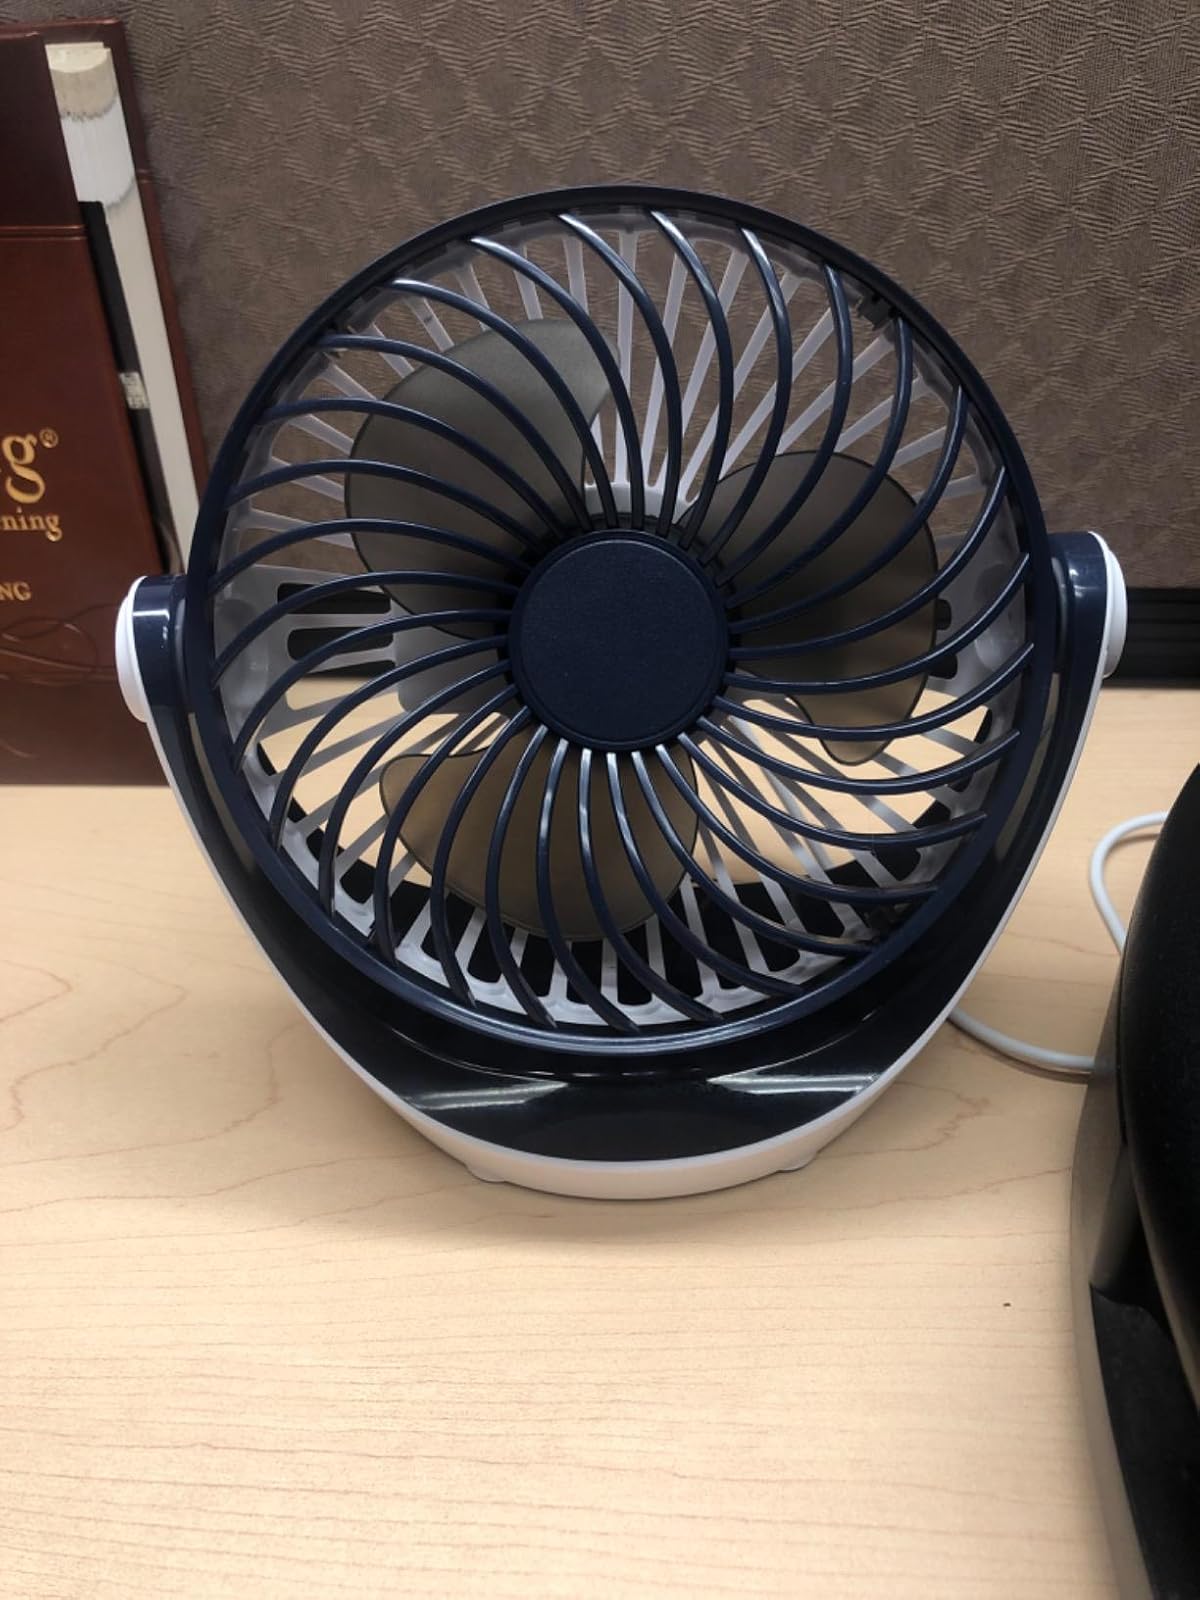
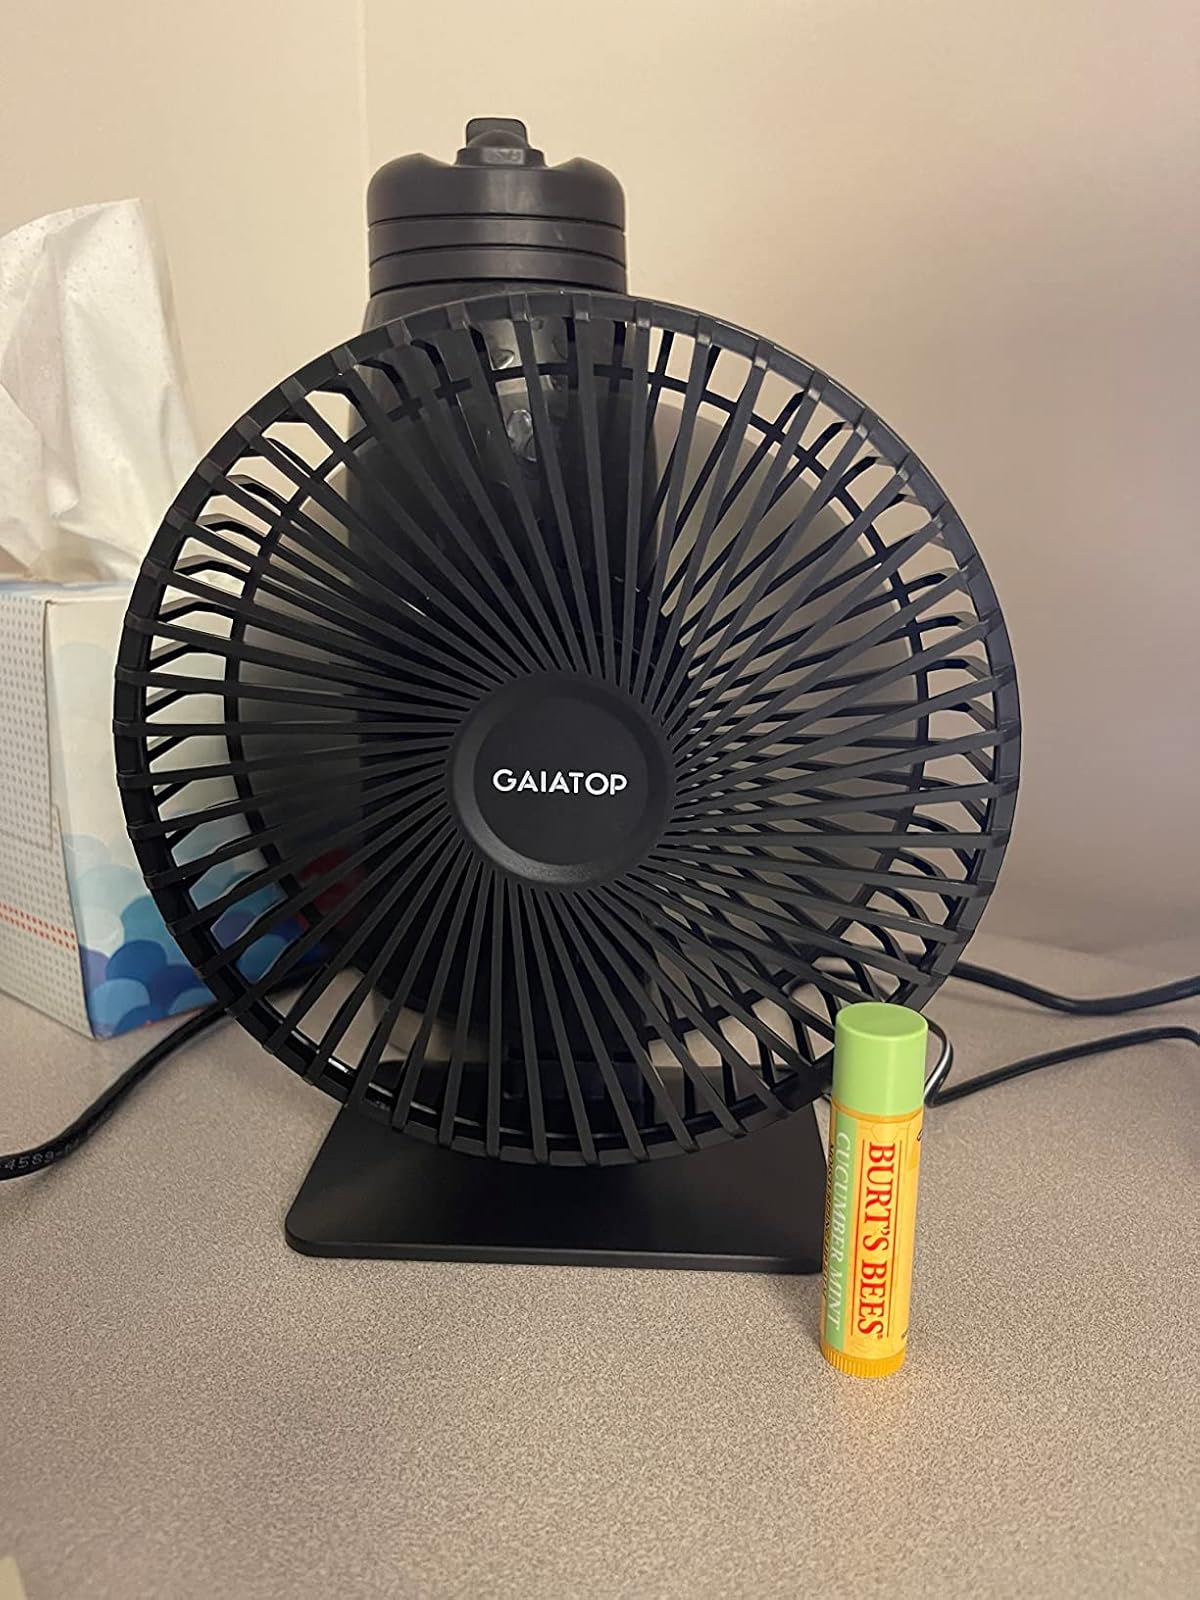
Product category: fan
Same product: no